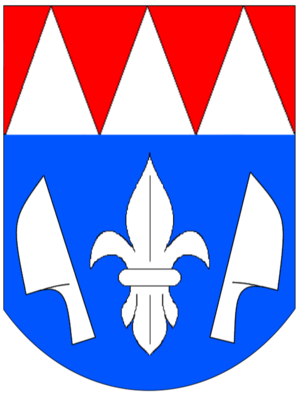
Hluchov est une commune du district de Prostějov, dans la région d'Olomouc, en République tchèque. Sa population s'élevait à 351 habitants en 2018.